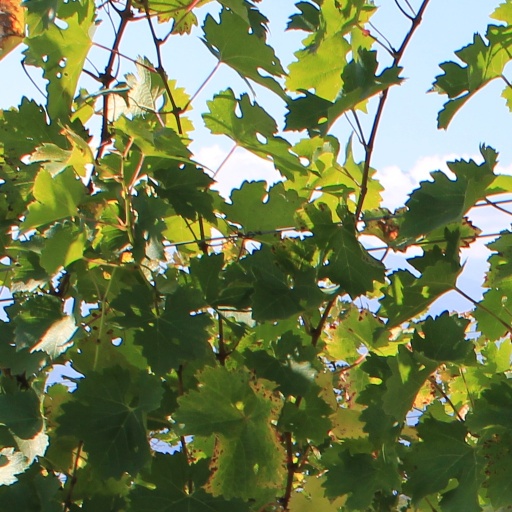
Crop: grape